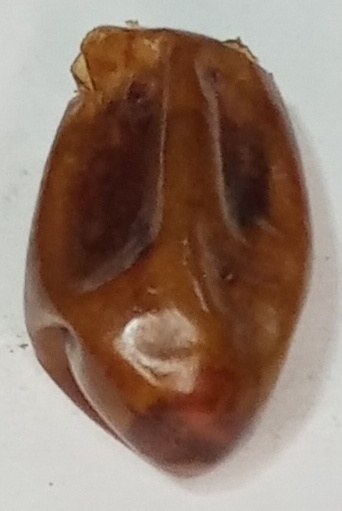
Variety: fasli-toto
Size: large
Grade: grade-1